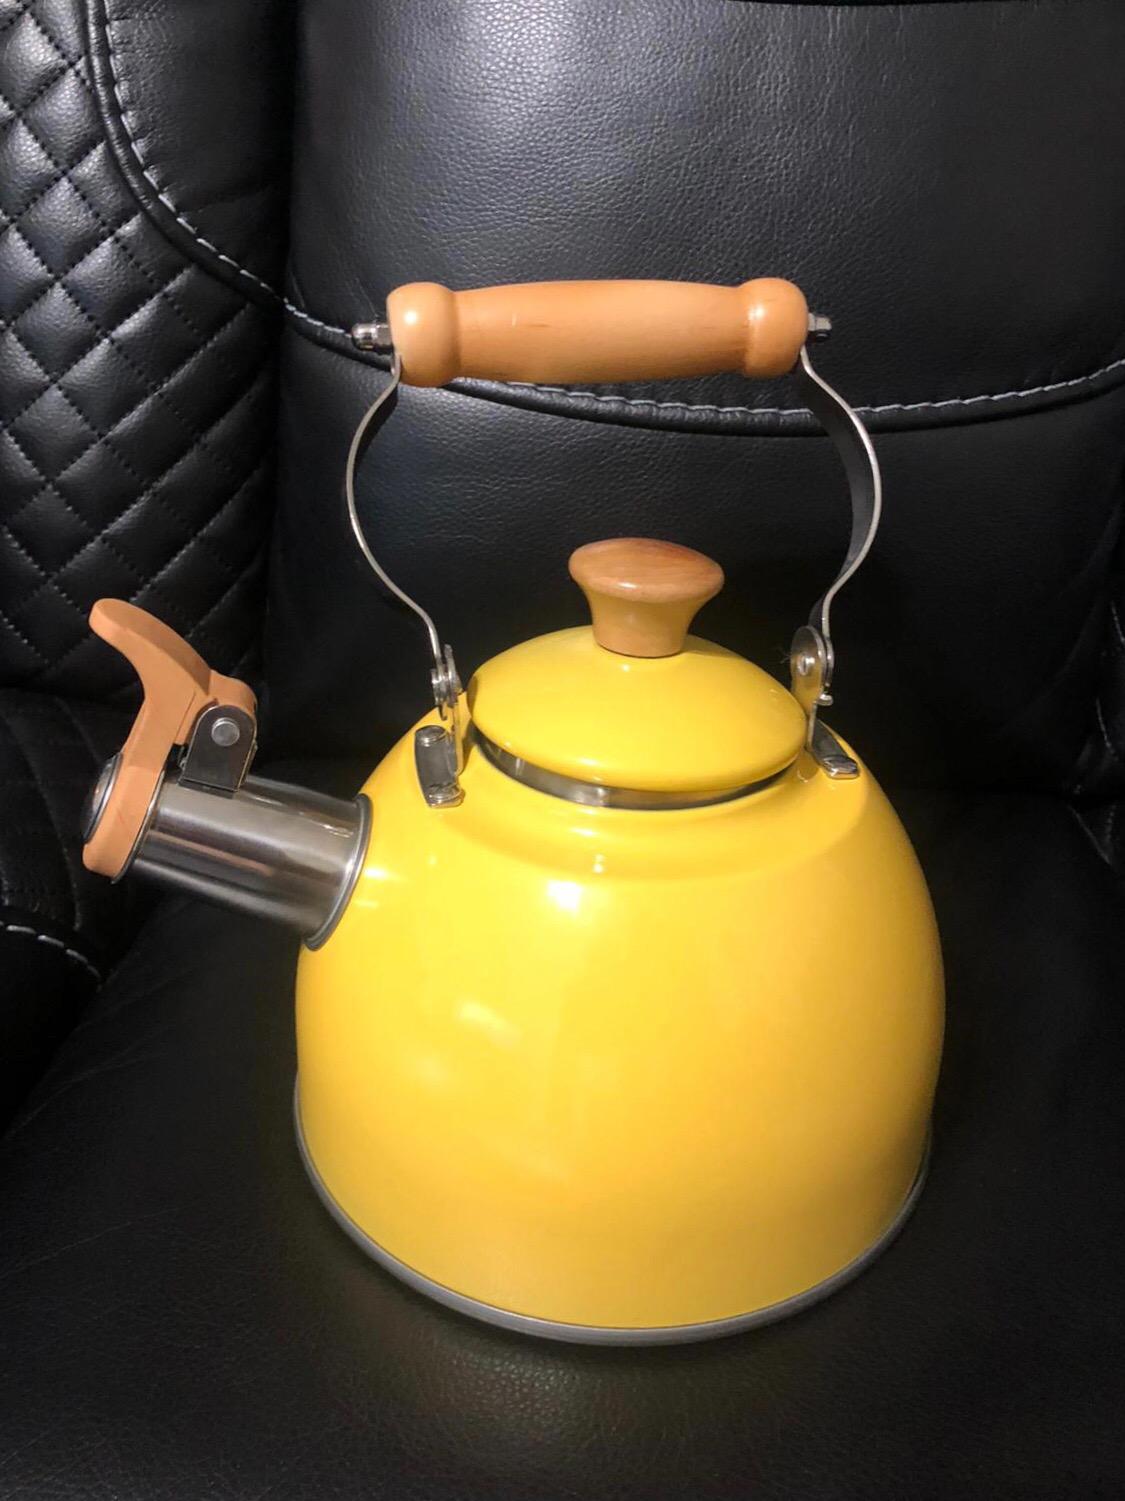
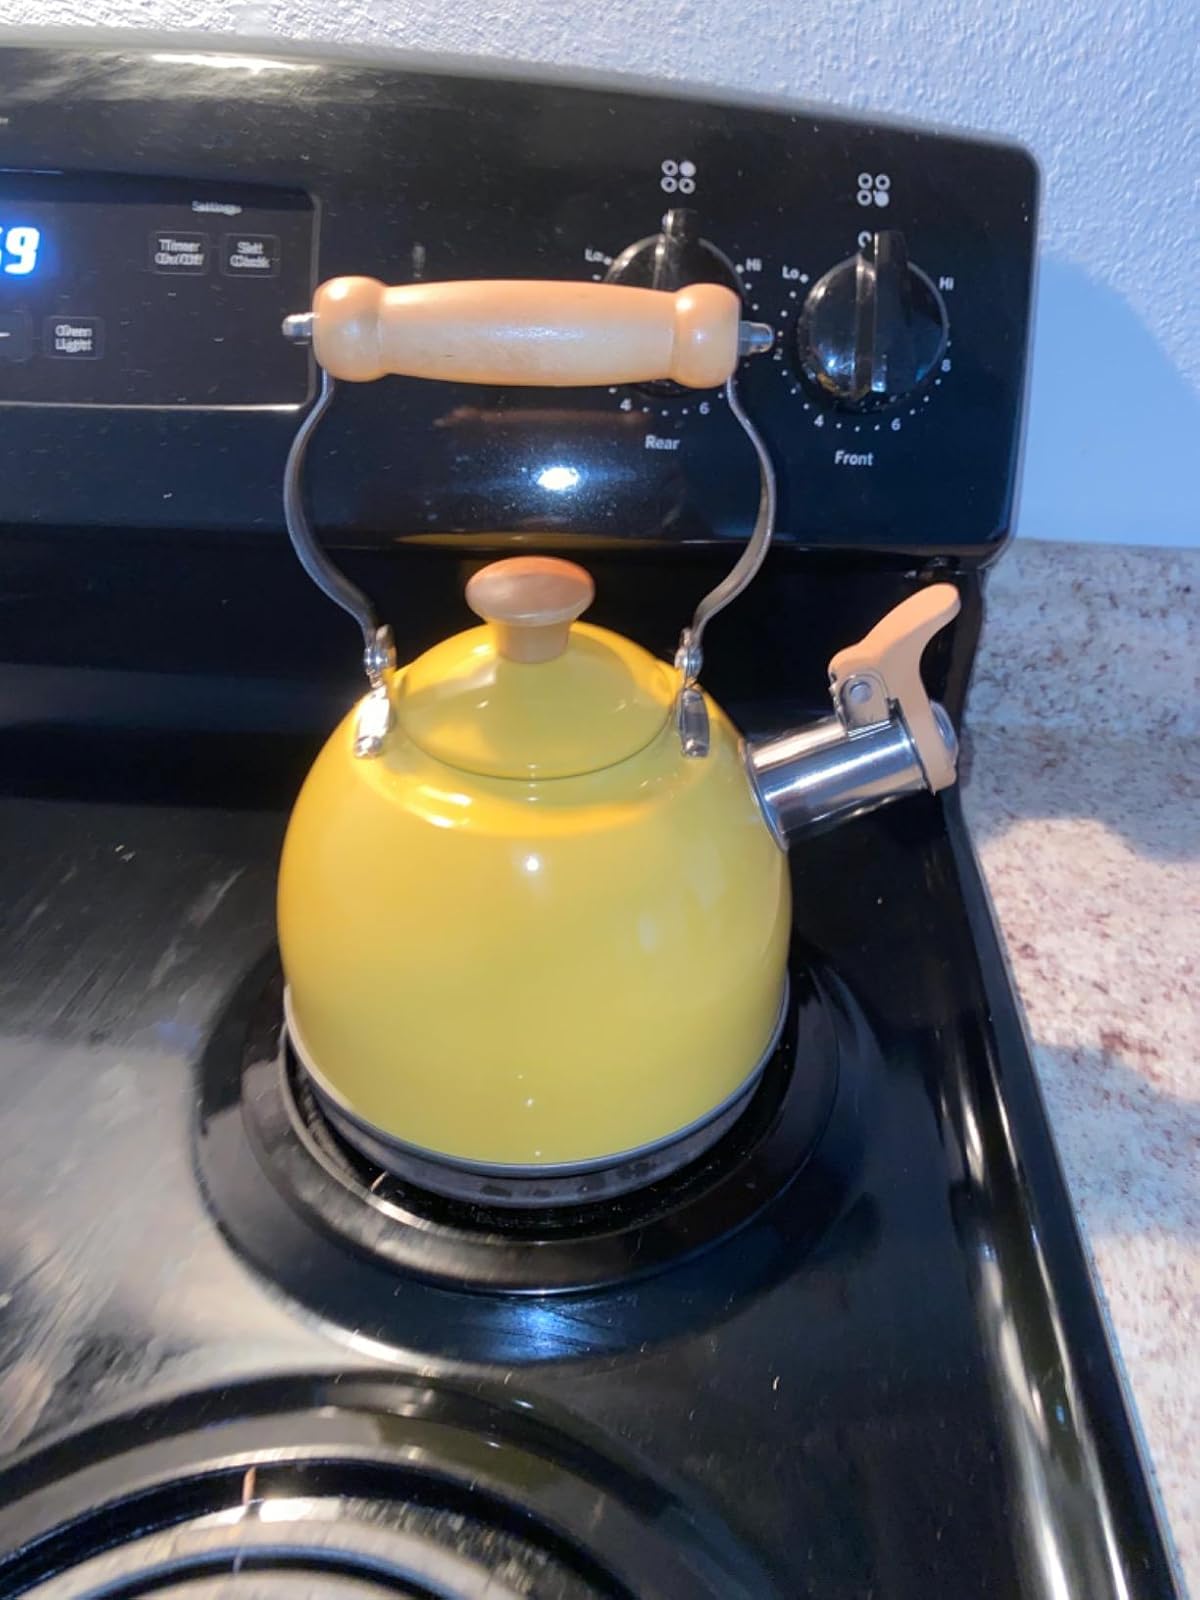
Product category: items_kettle
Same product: yes